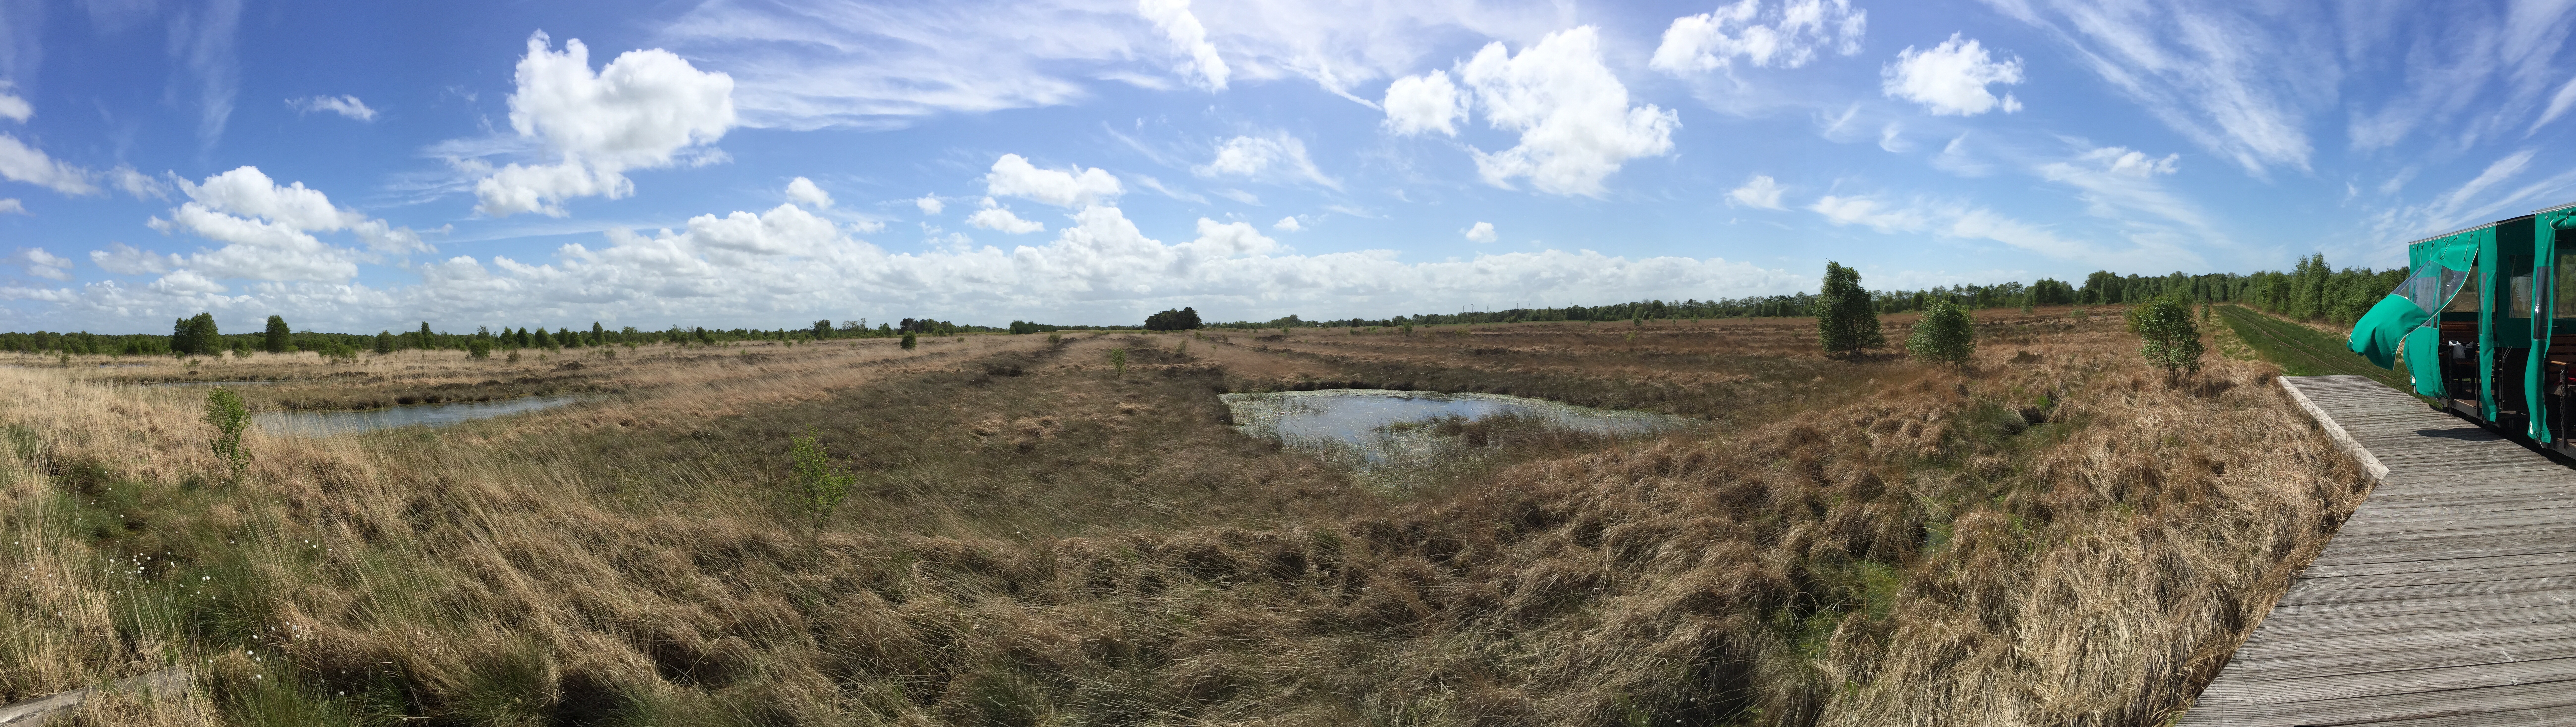
landscape, nature, swamp, boardwalk, field, prairie, view, panorama, web, soil, agriculture, terrain, waterway, moor, badlands, wetland, ecosystem, moorland, nature conservation, nature reserve, wooden track, biome, bog trail, grass family, moor railway